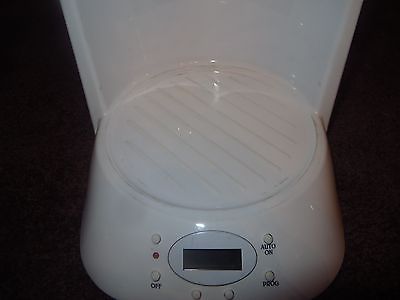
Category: coffee maker